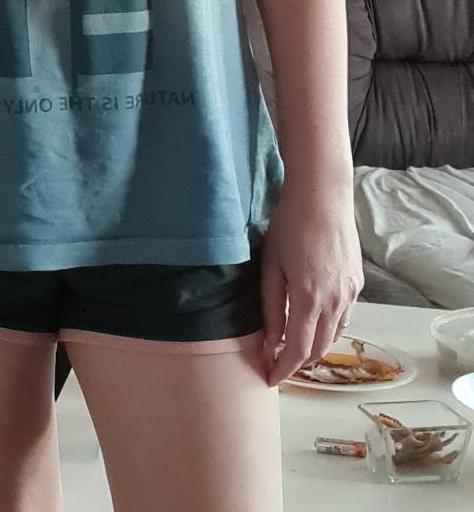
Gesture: no_gesture